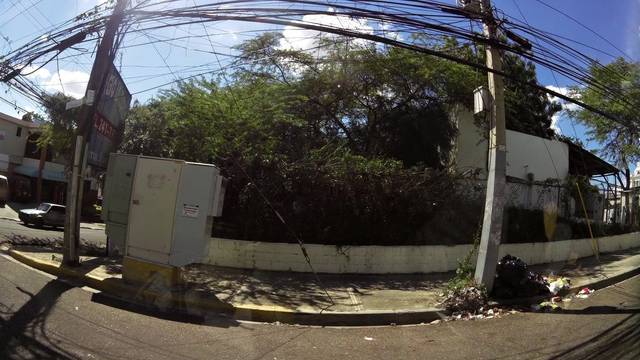
Region: Dominican Republic
Coordinates: 19.449, -70.694